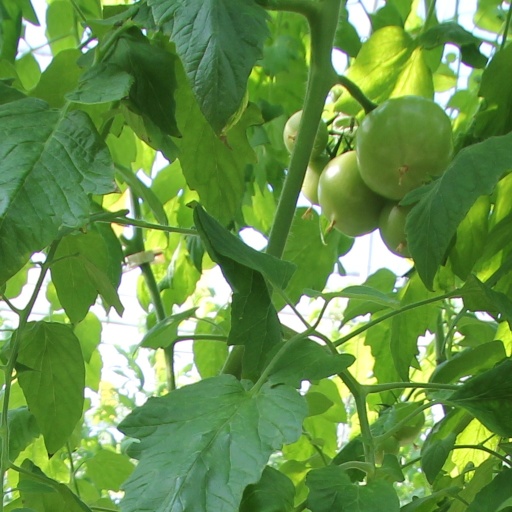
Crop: tomato